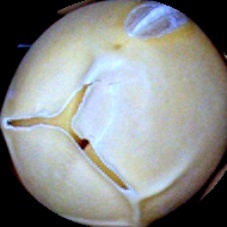
Label: Skin-damaged